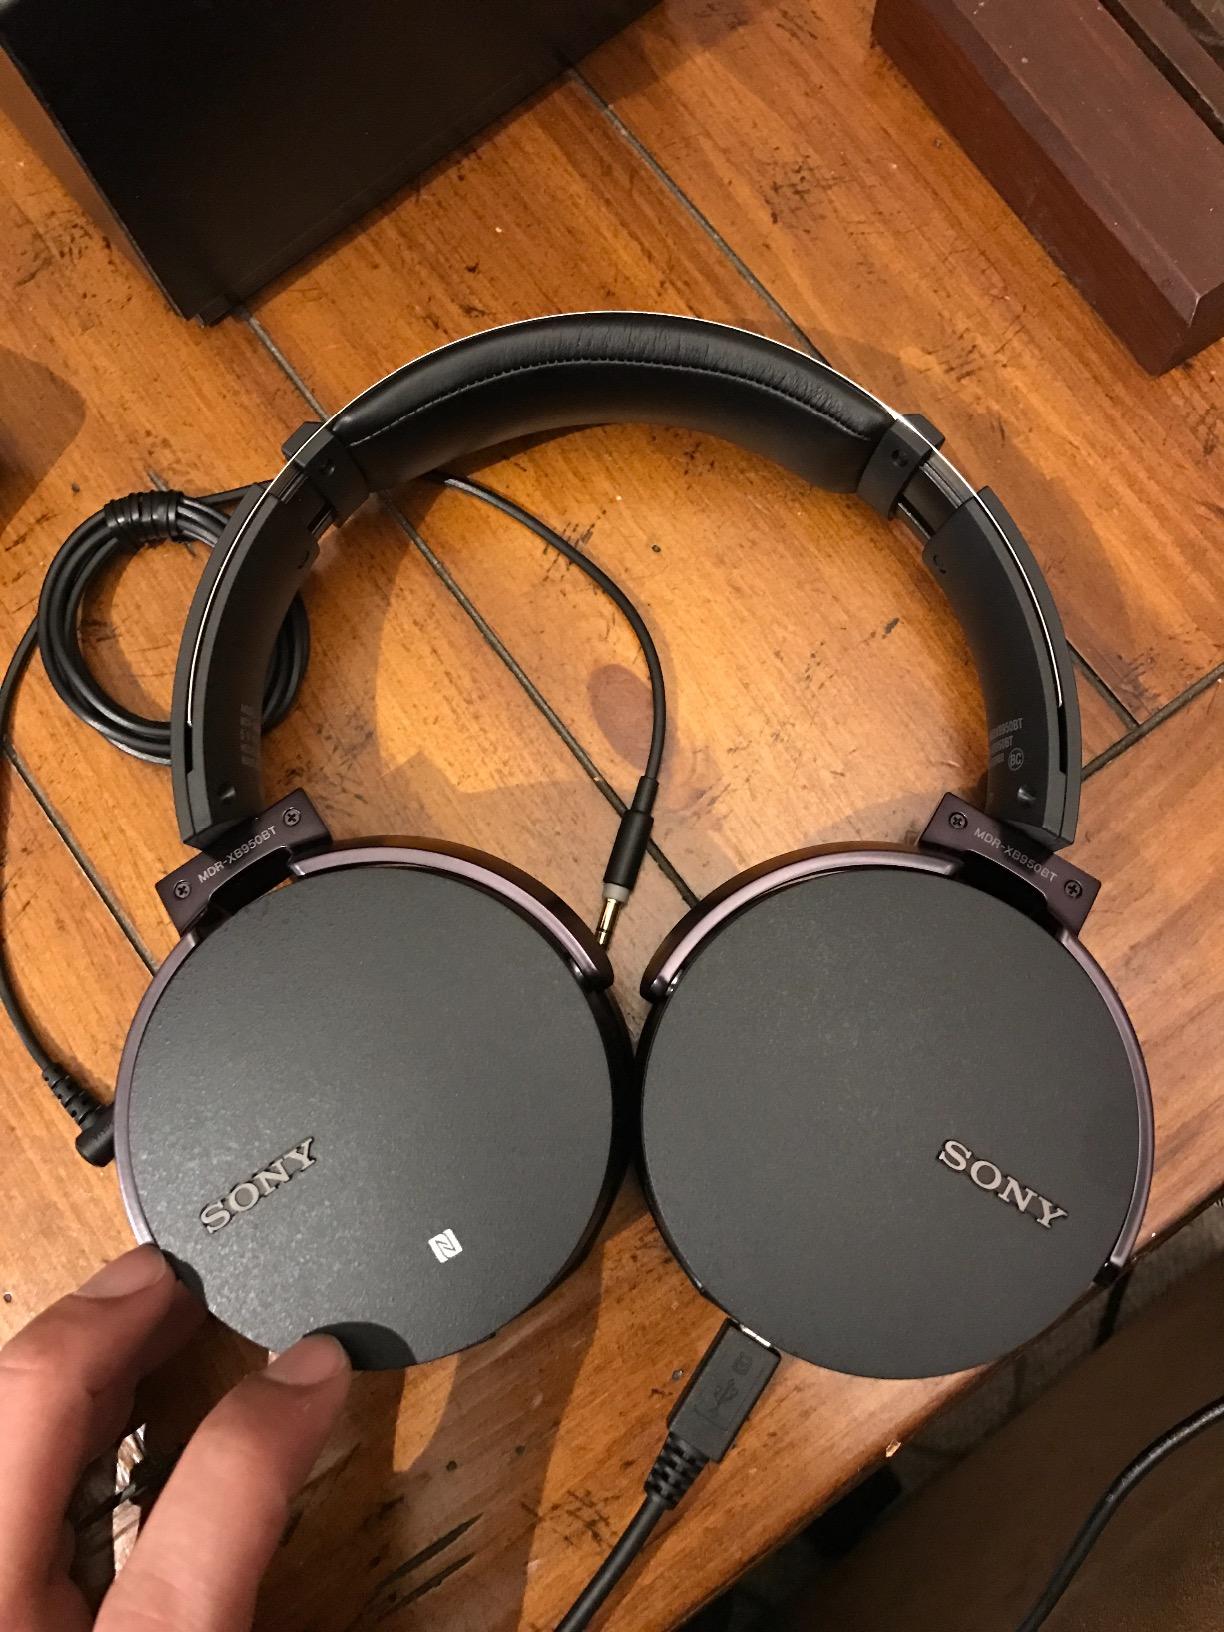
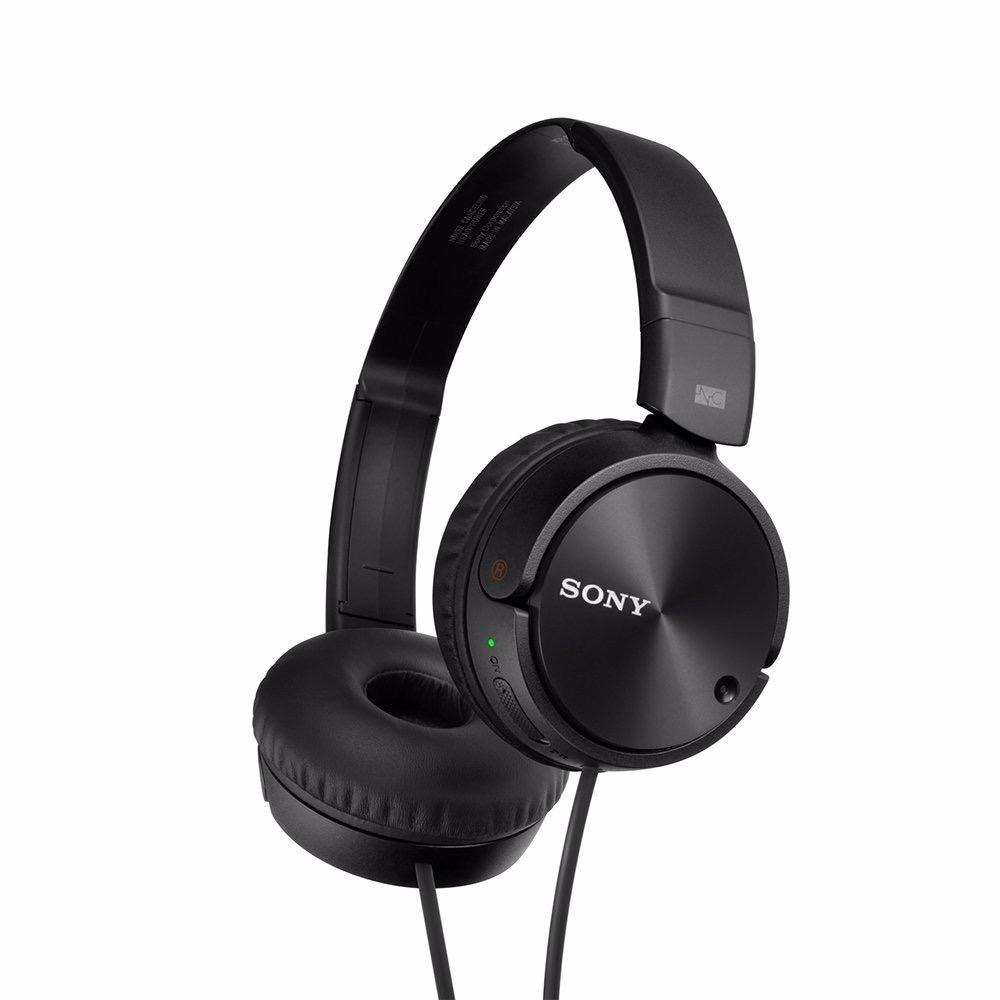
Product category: headphones
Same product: no